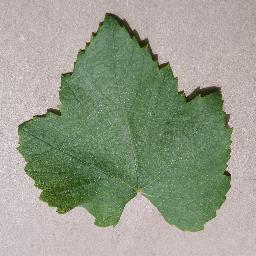
Label: Grape___healthy